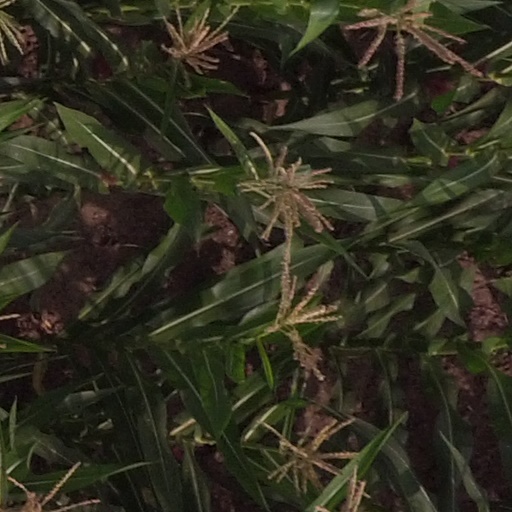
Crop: maize; corn